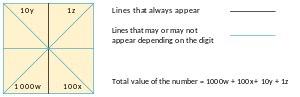
The Ciphers of the Monks: a Forgotten Number-notation of the Middle Ages est un livre de David A. King paru en 2002, à propos d'un système de numération dont les chiffres sont codés dans des chiffres monastiques ingénieux.